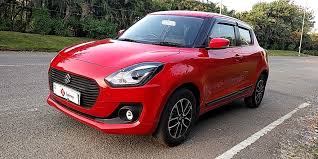
Label: noambulance